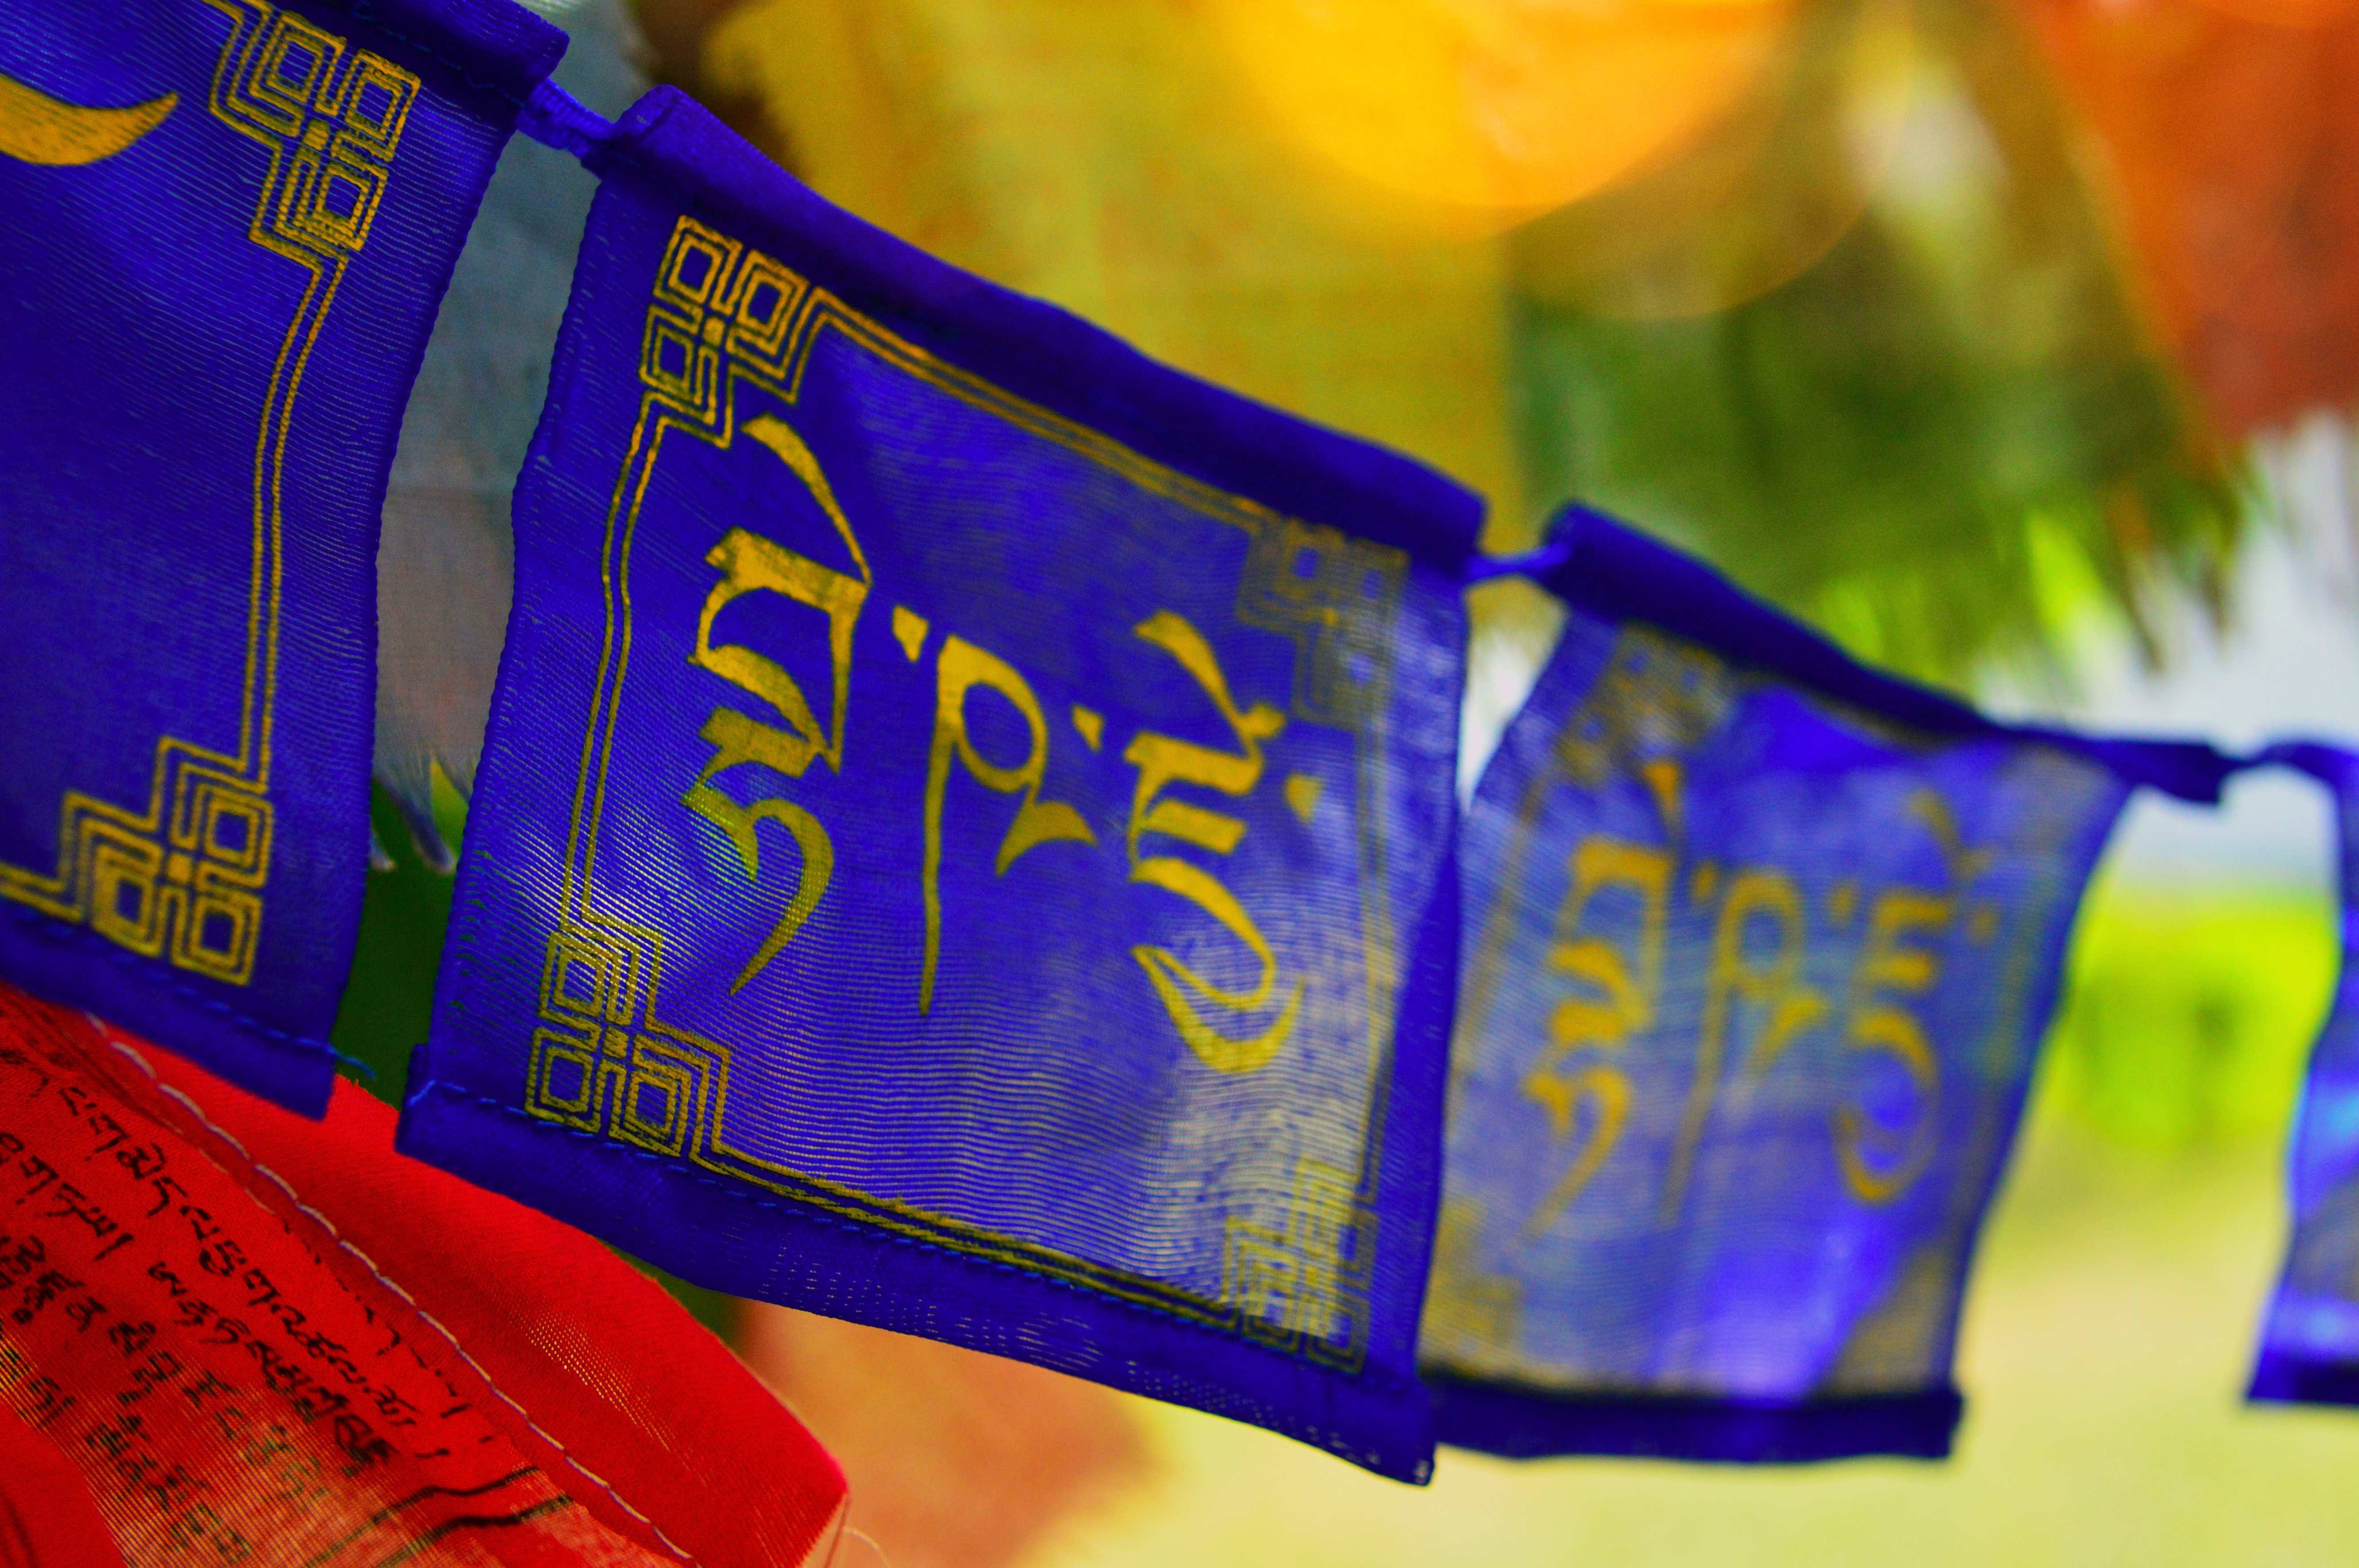
prayer, flags, flag, culture, religion, base, colorful, camp, china, color, sky, travel, blue, white, mountain, religious, background, abstract, texture, design, art, wallpaper, backdrop, green, pattern, old, graphic, retro, illustration, grunge, landscape, light, material, ancient, aged, artistic, bright, vintage, yellow, cobalt blue, majorelle blue, purple, product, electric blue, font, world, graphics